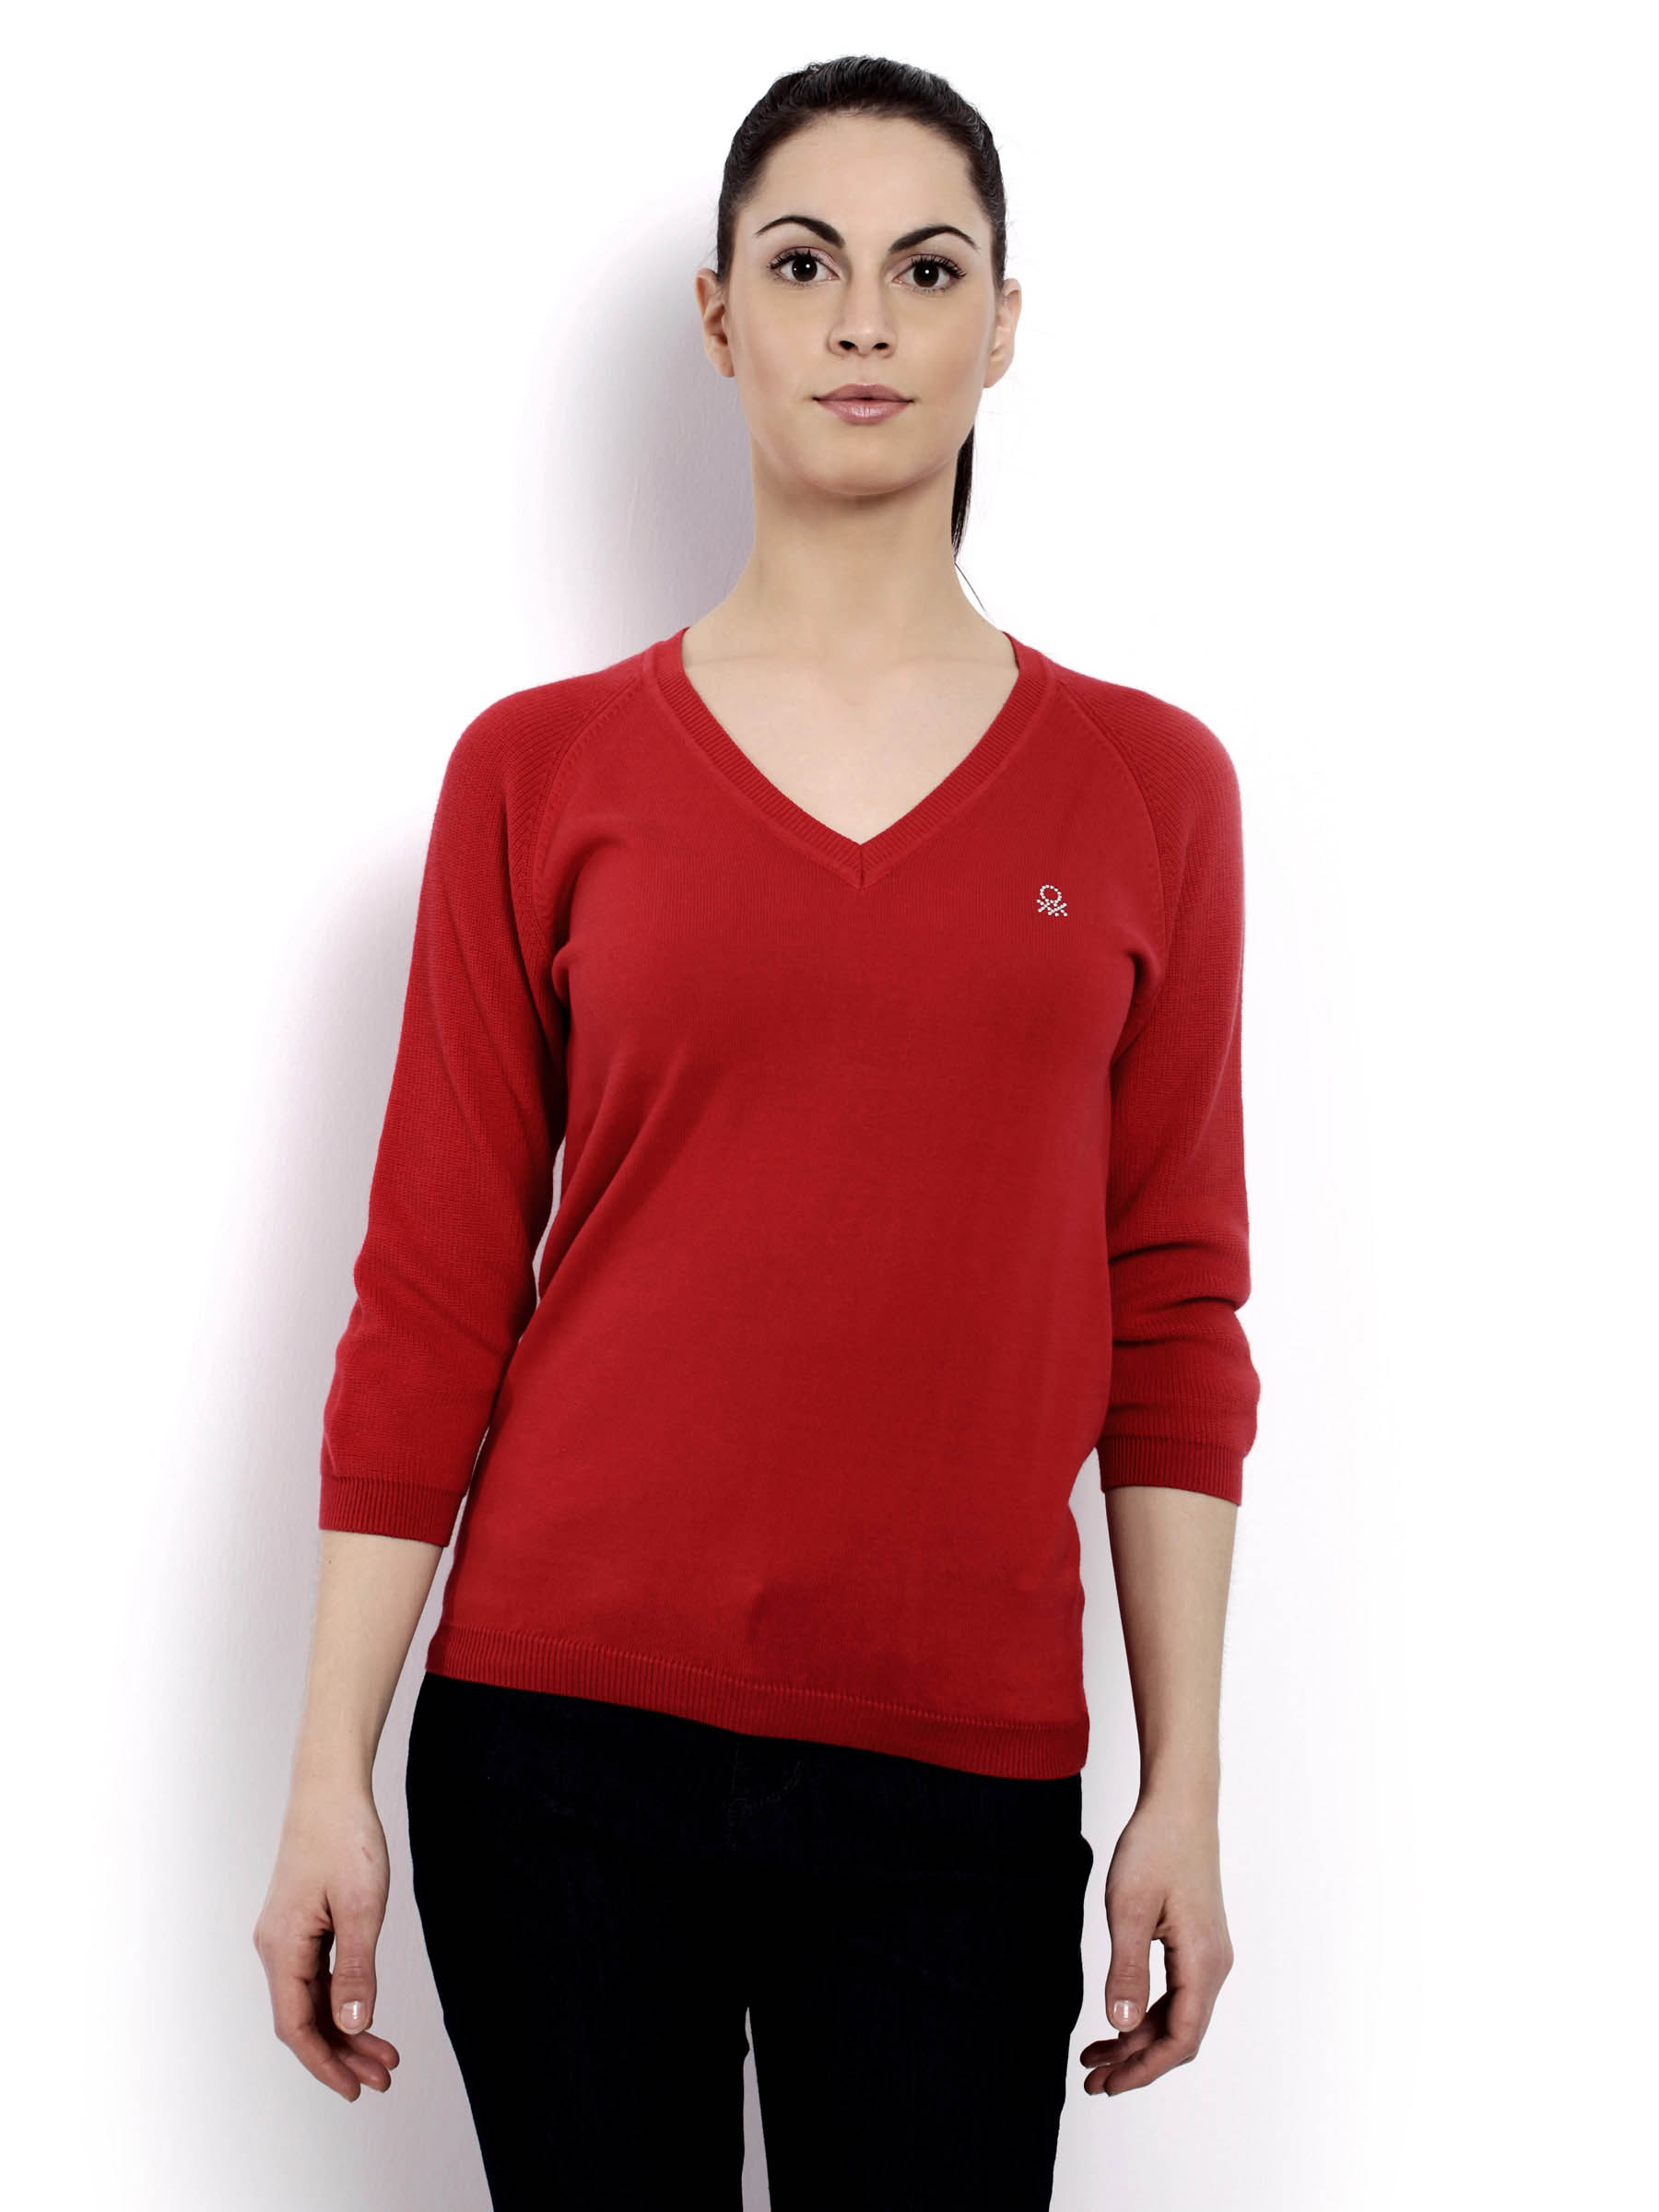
United Colors Of Benetton Women Light Winter Red Tops
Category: Apparel / Topwear / Tops
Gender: Women
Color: Red
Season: Fall 2011
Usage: Casual